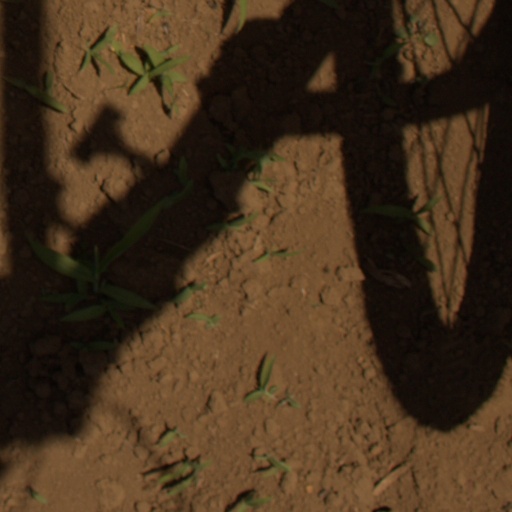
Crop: Jerusalem artichoke